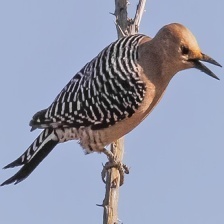
Species: GILA WOODPECKER
Scientific name: MELANERPES UROPYGIALIS